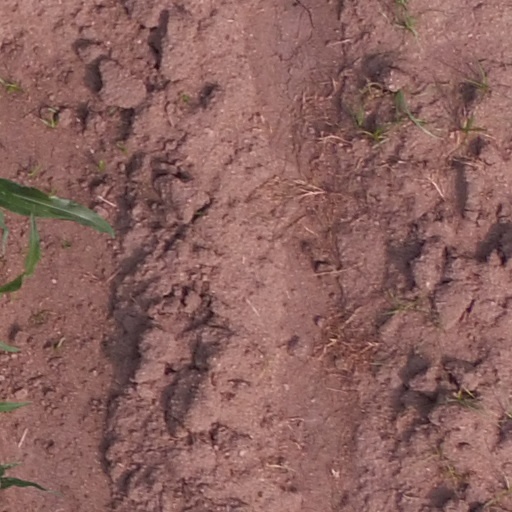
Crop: maize; corn